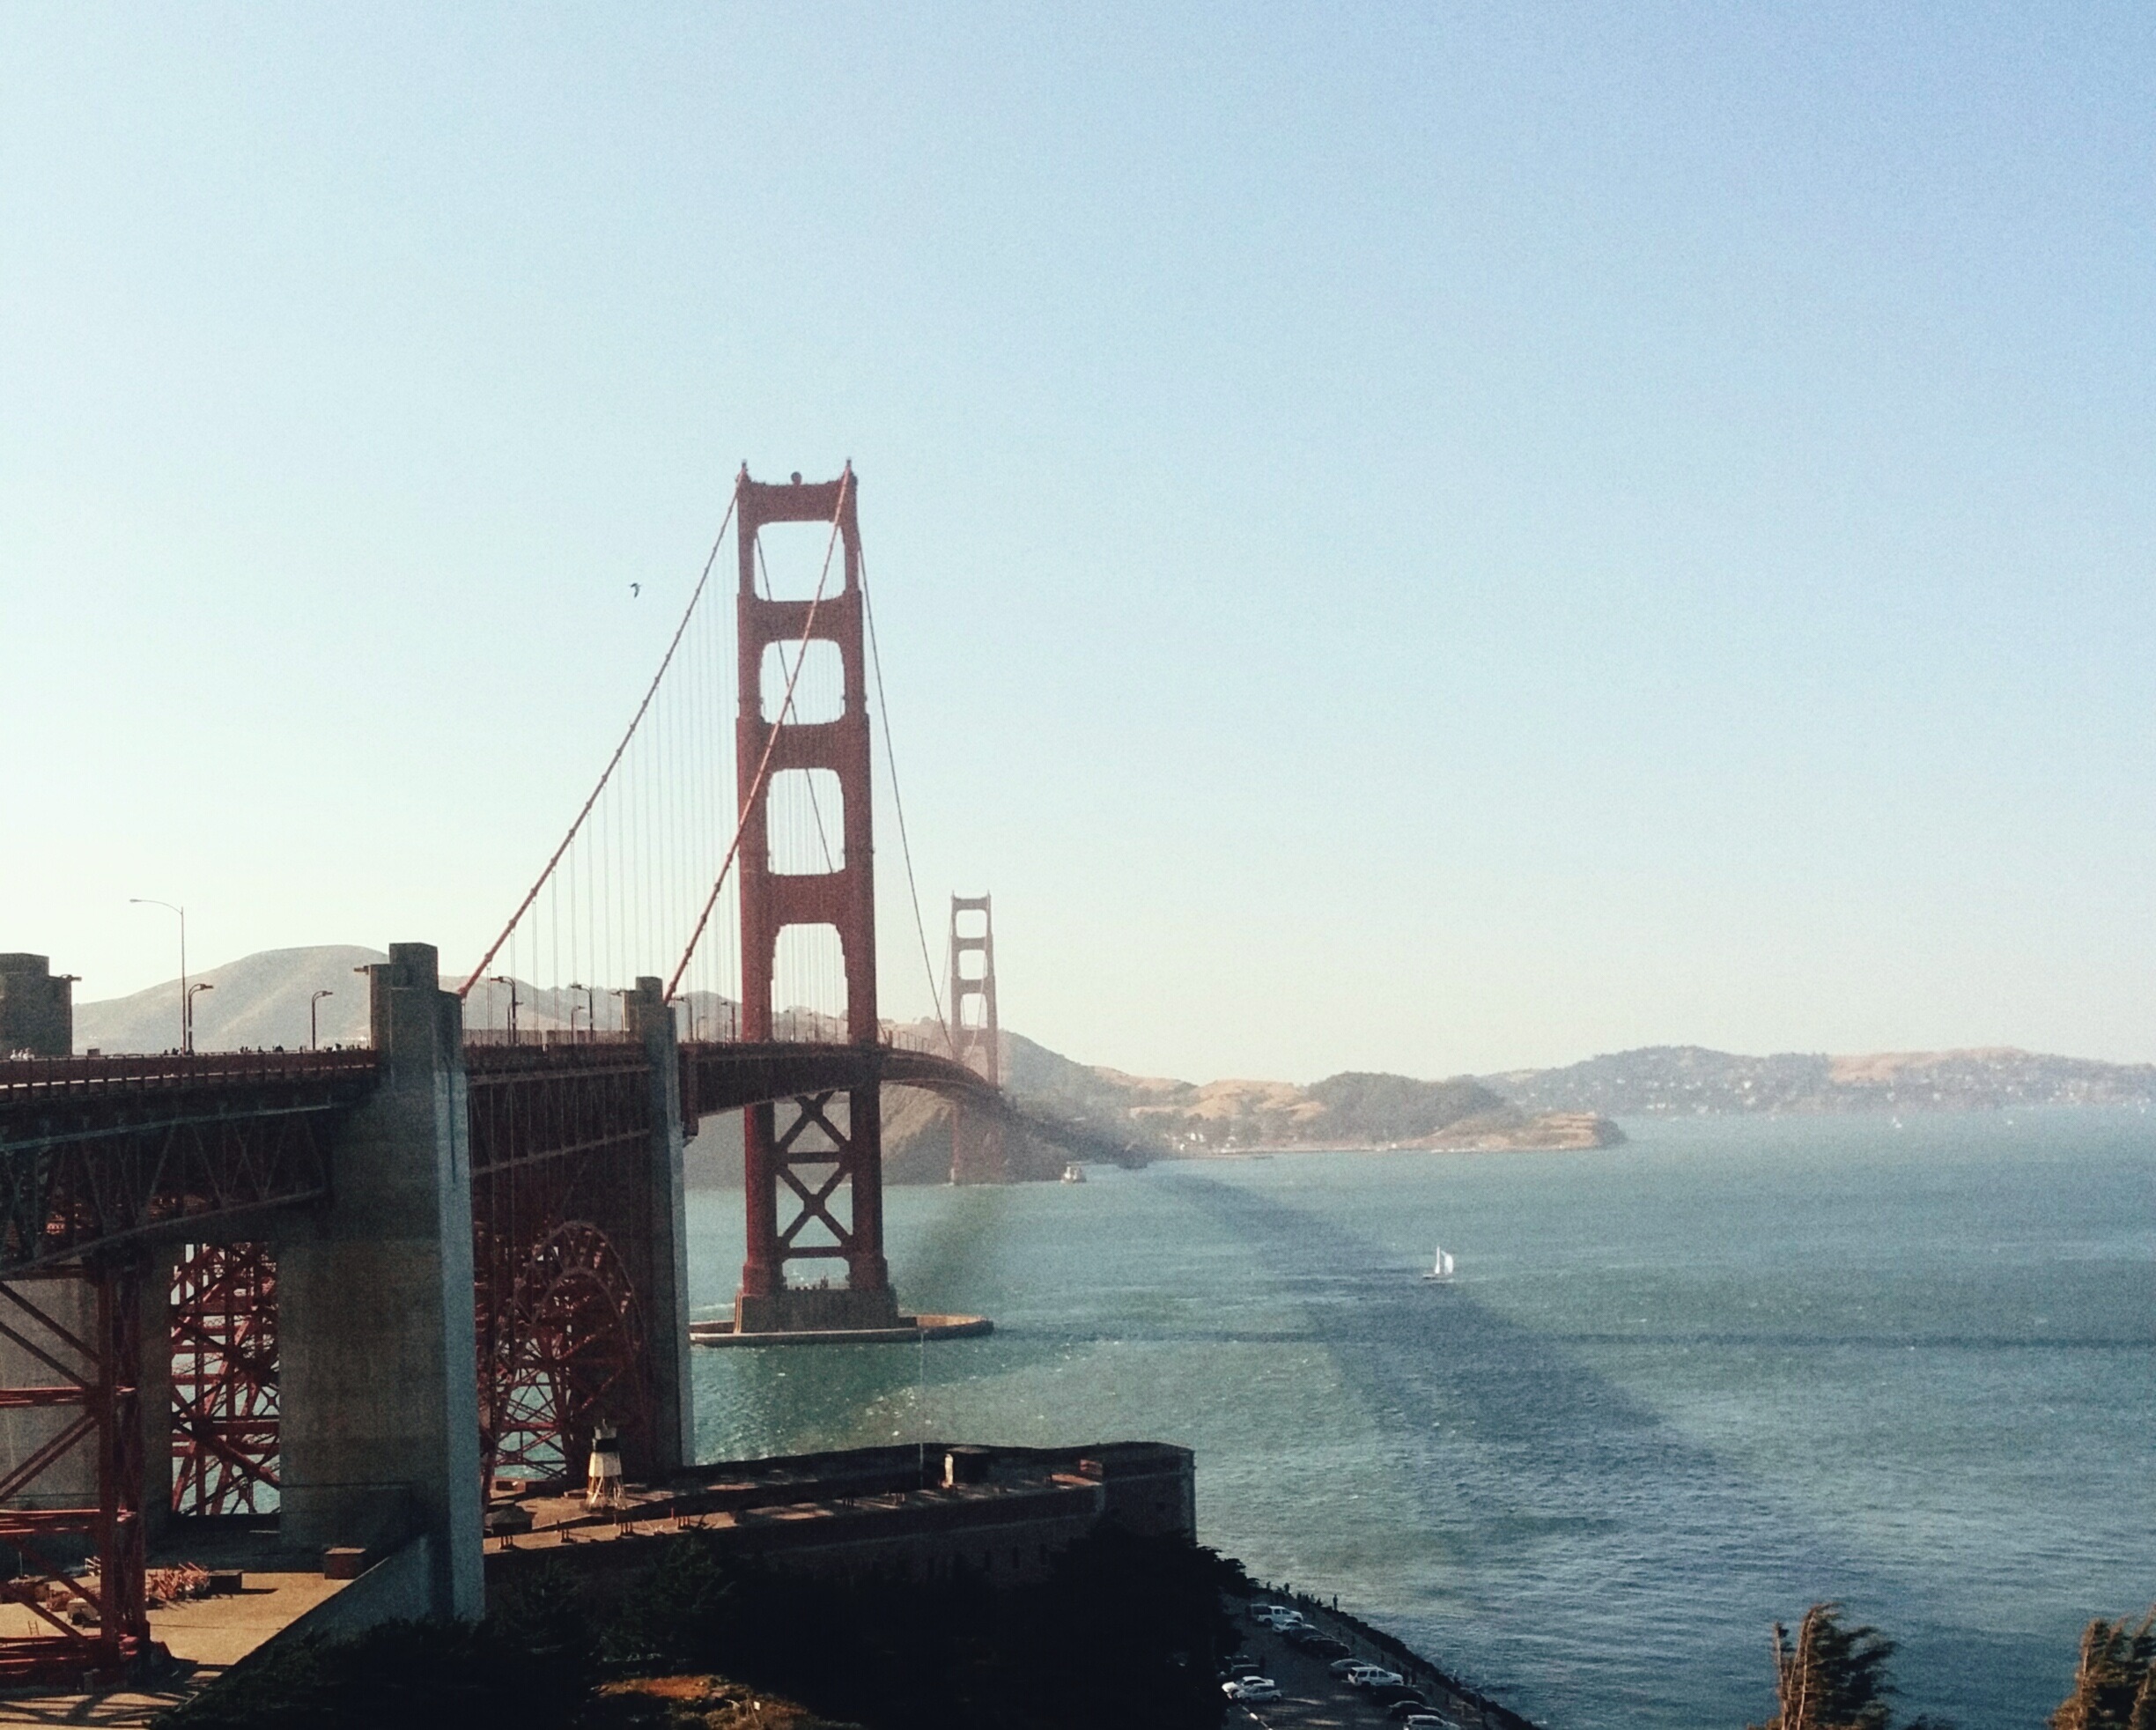
sea, coast, bridge, vehicle, bay